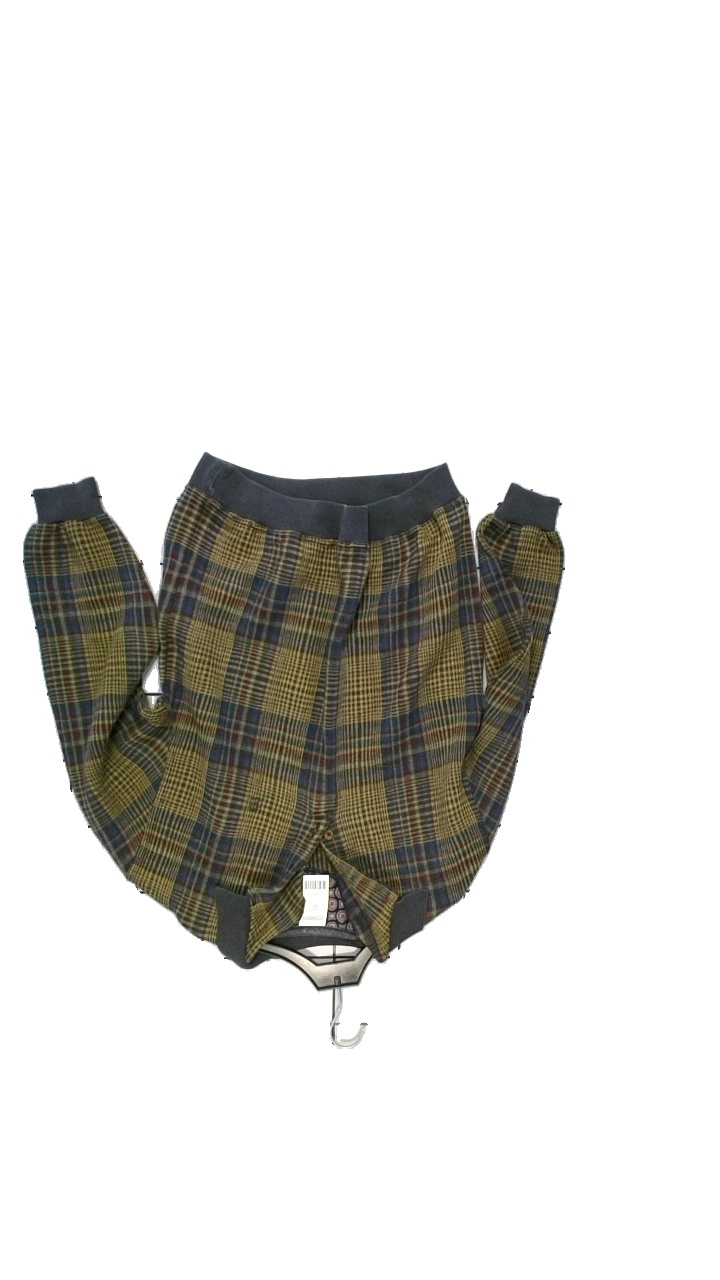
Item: Sweater (Men)
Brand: Sand
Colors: Green, Brown, Blue
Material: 50% Wool, 50% Acrylic
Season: Winter
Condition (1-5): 4
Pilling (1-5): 2
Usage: Reuse
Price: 100-150